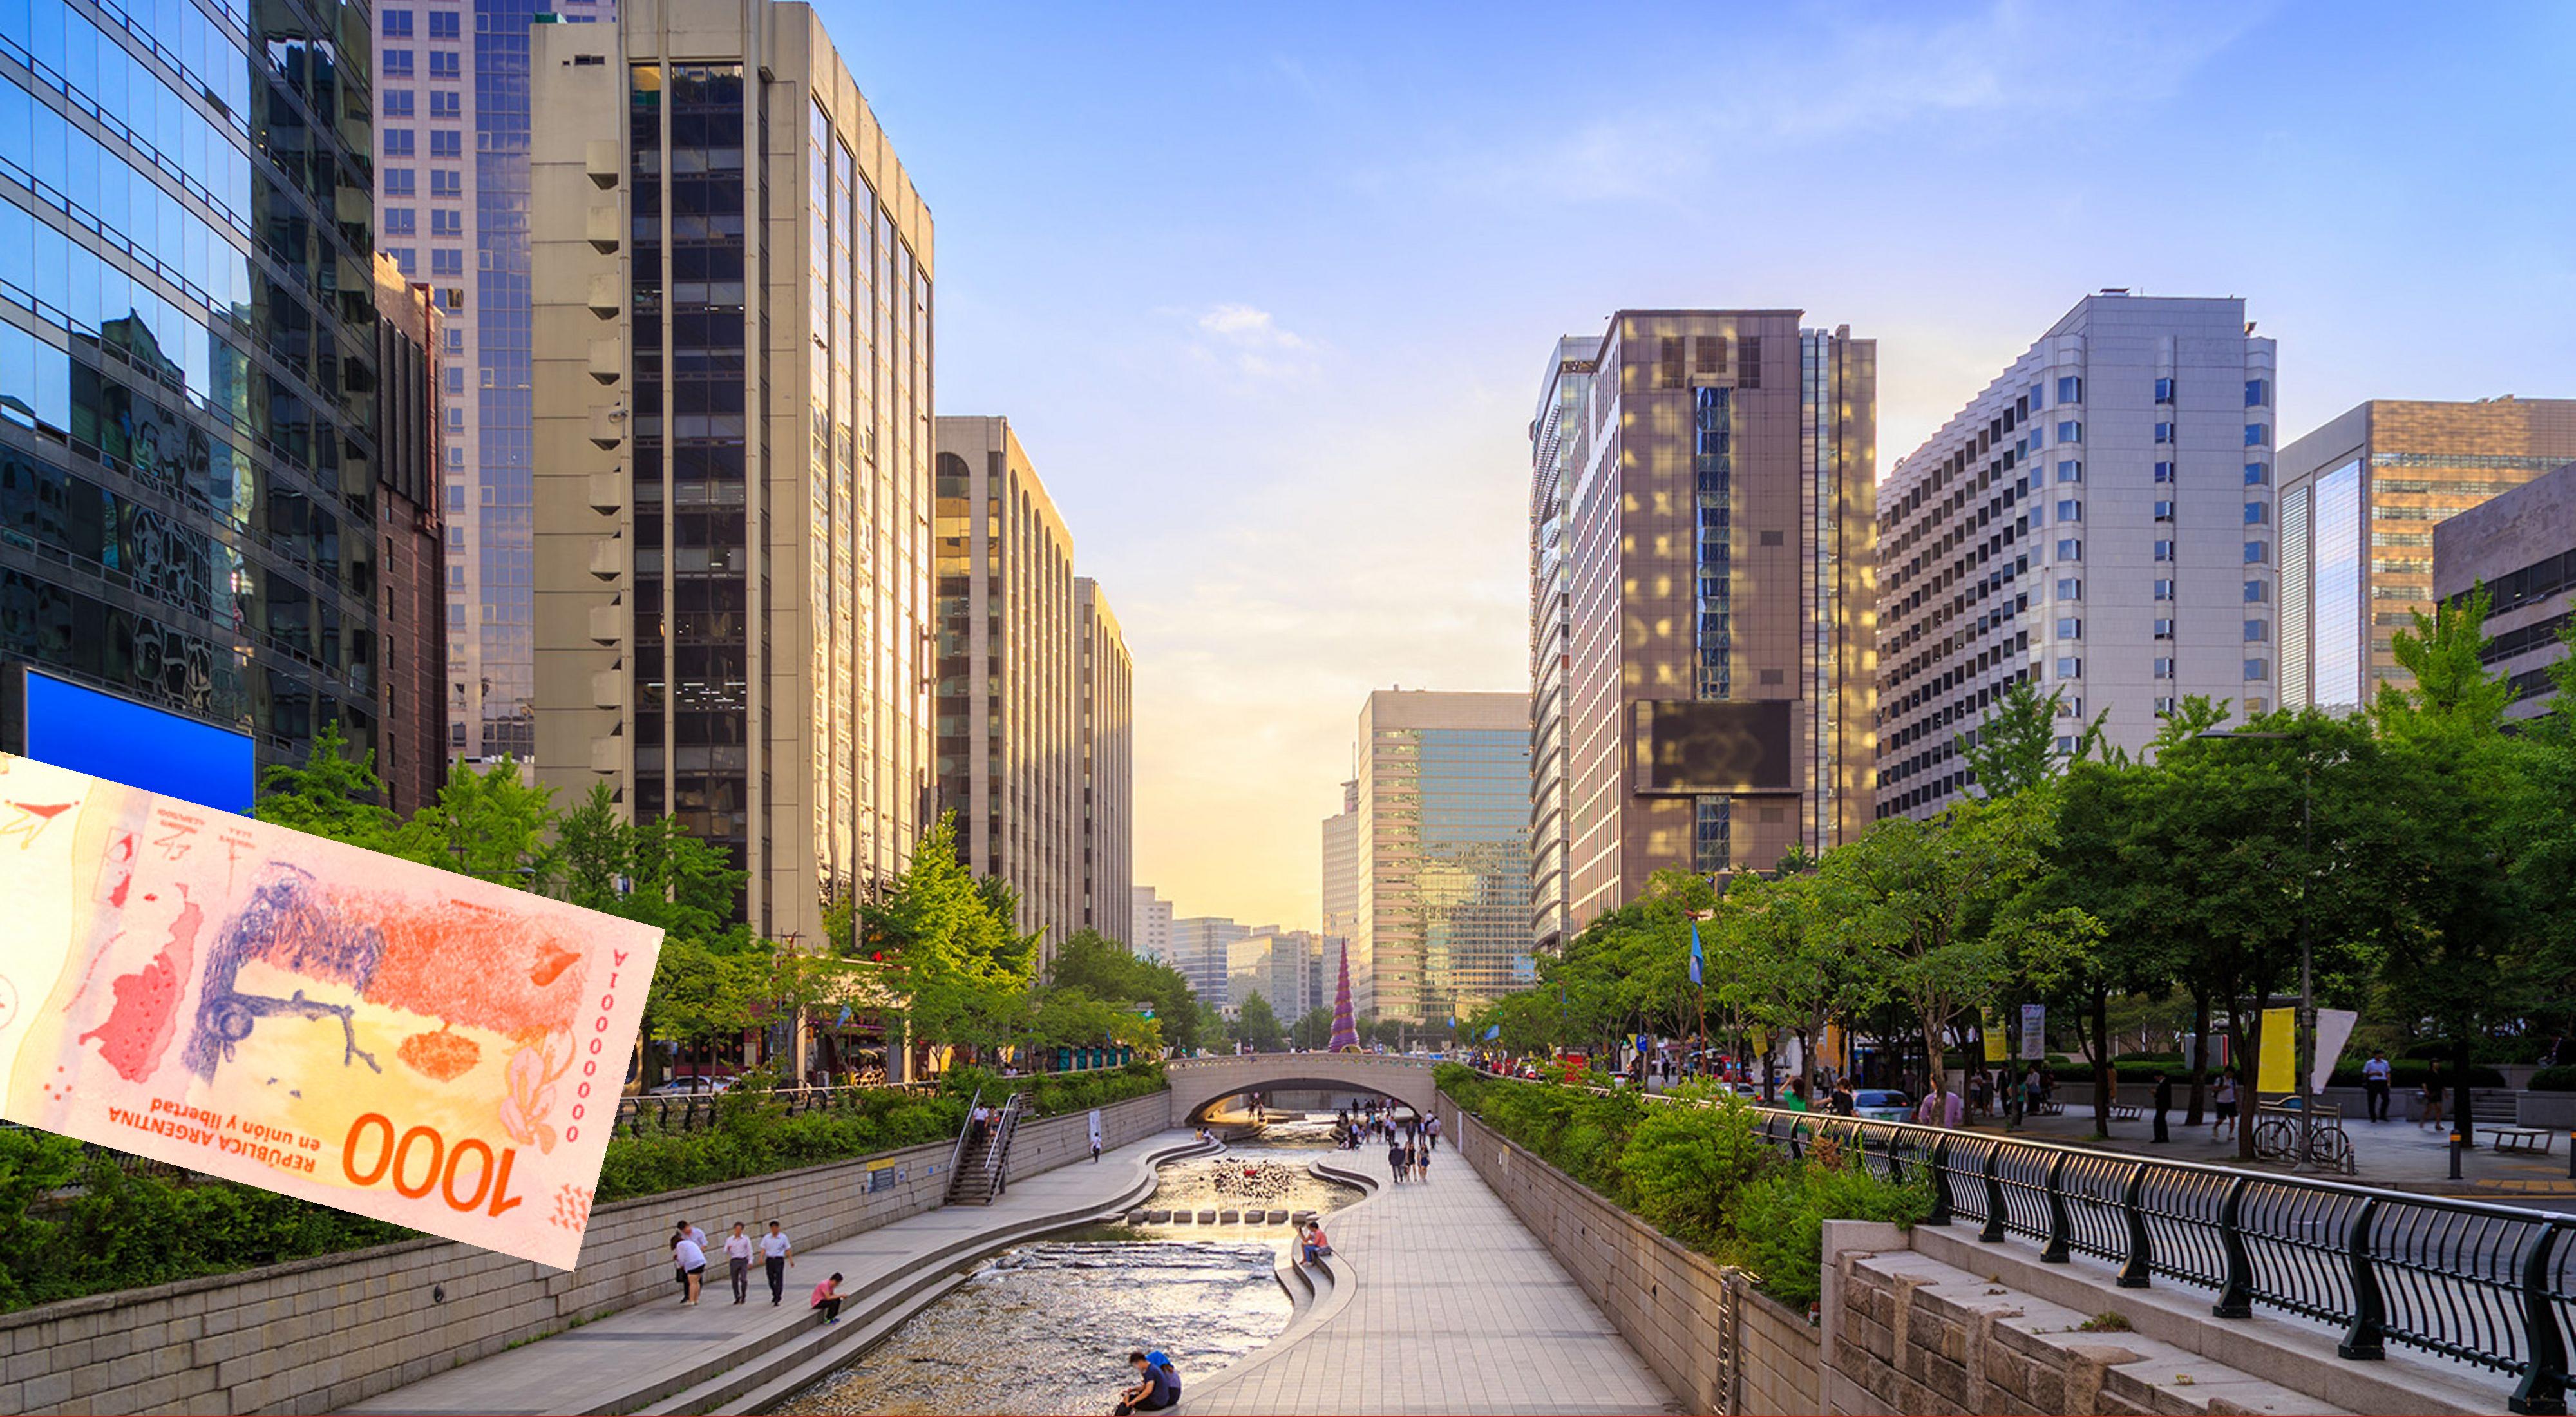
Denominación: 1000